Oligopeptide

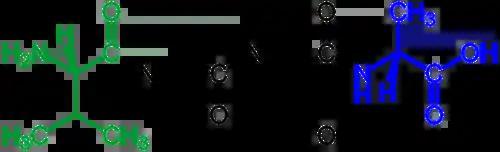
A tetrapeptide (example Val-Gly-Ser-Ala) with green marked amino end (L-valine) and blue marked carboxyl end (L-alanine)

An oligopeptide ("oligo-", "a few"), is a peptide consisting of two to twenty amino acids, including dipeptides, tripeptides, tetrapeptides, and other polypeptides. Some of the major classes of naturally occurring oligopeptides include aeruginosins, cyanopeptolins, microcystins, microviridins, microginins, anabaenopeptins, and cyclamides. Microcystins are best studied because of their potential toxicity impact in drinking water. A review of some oligopeptides found that the largest class are the cyanopeptolins (40.1%), followed by microcystins (13.4%).